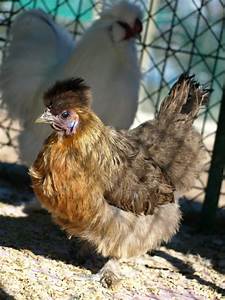
Label: gallina